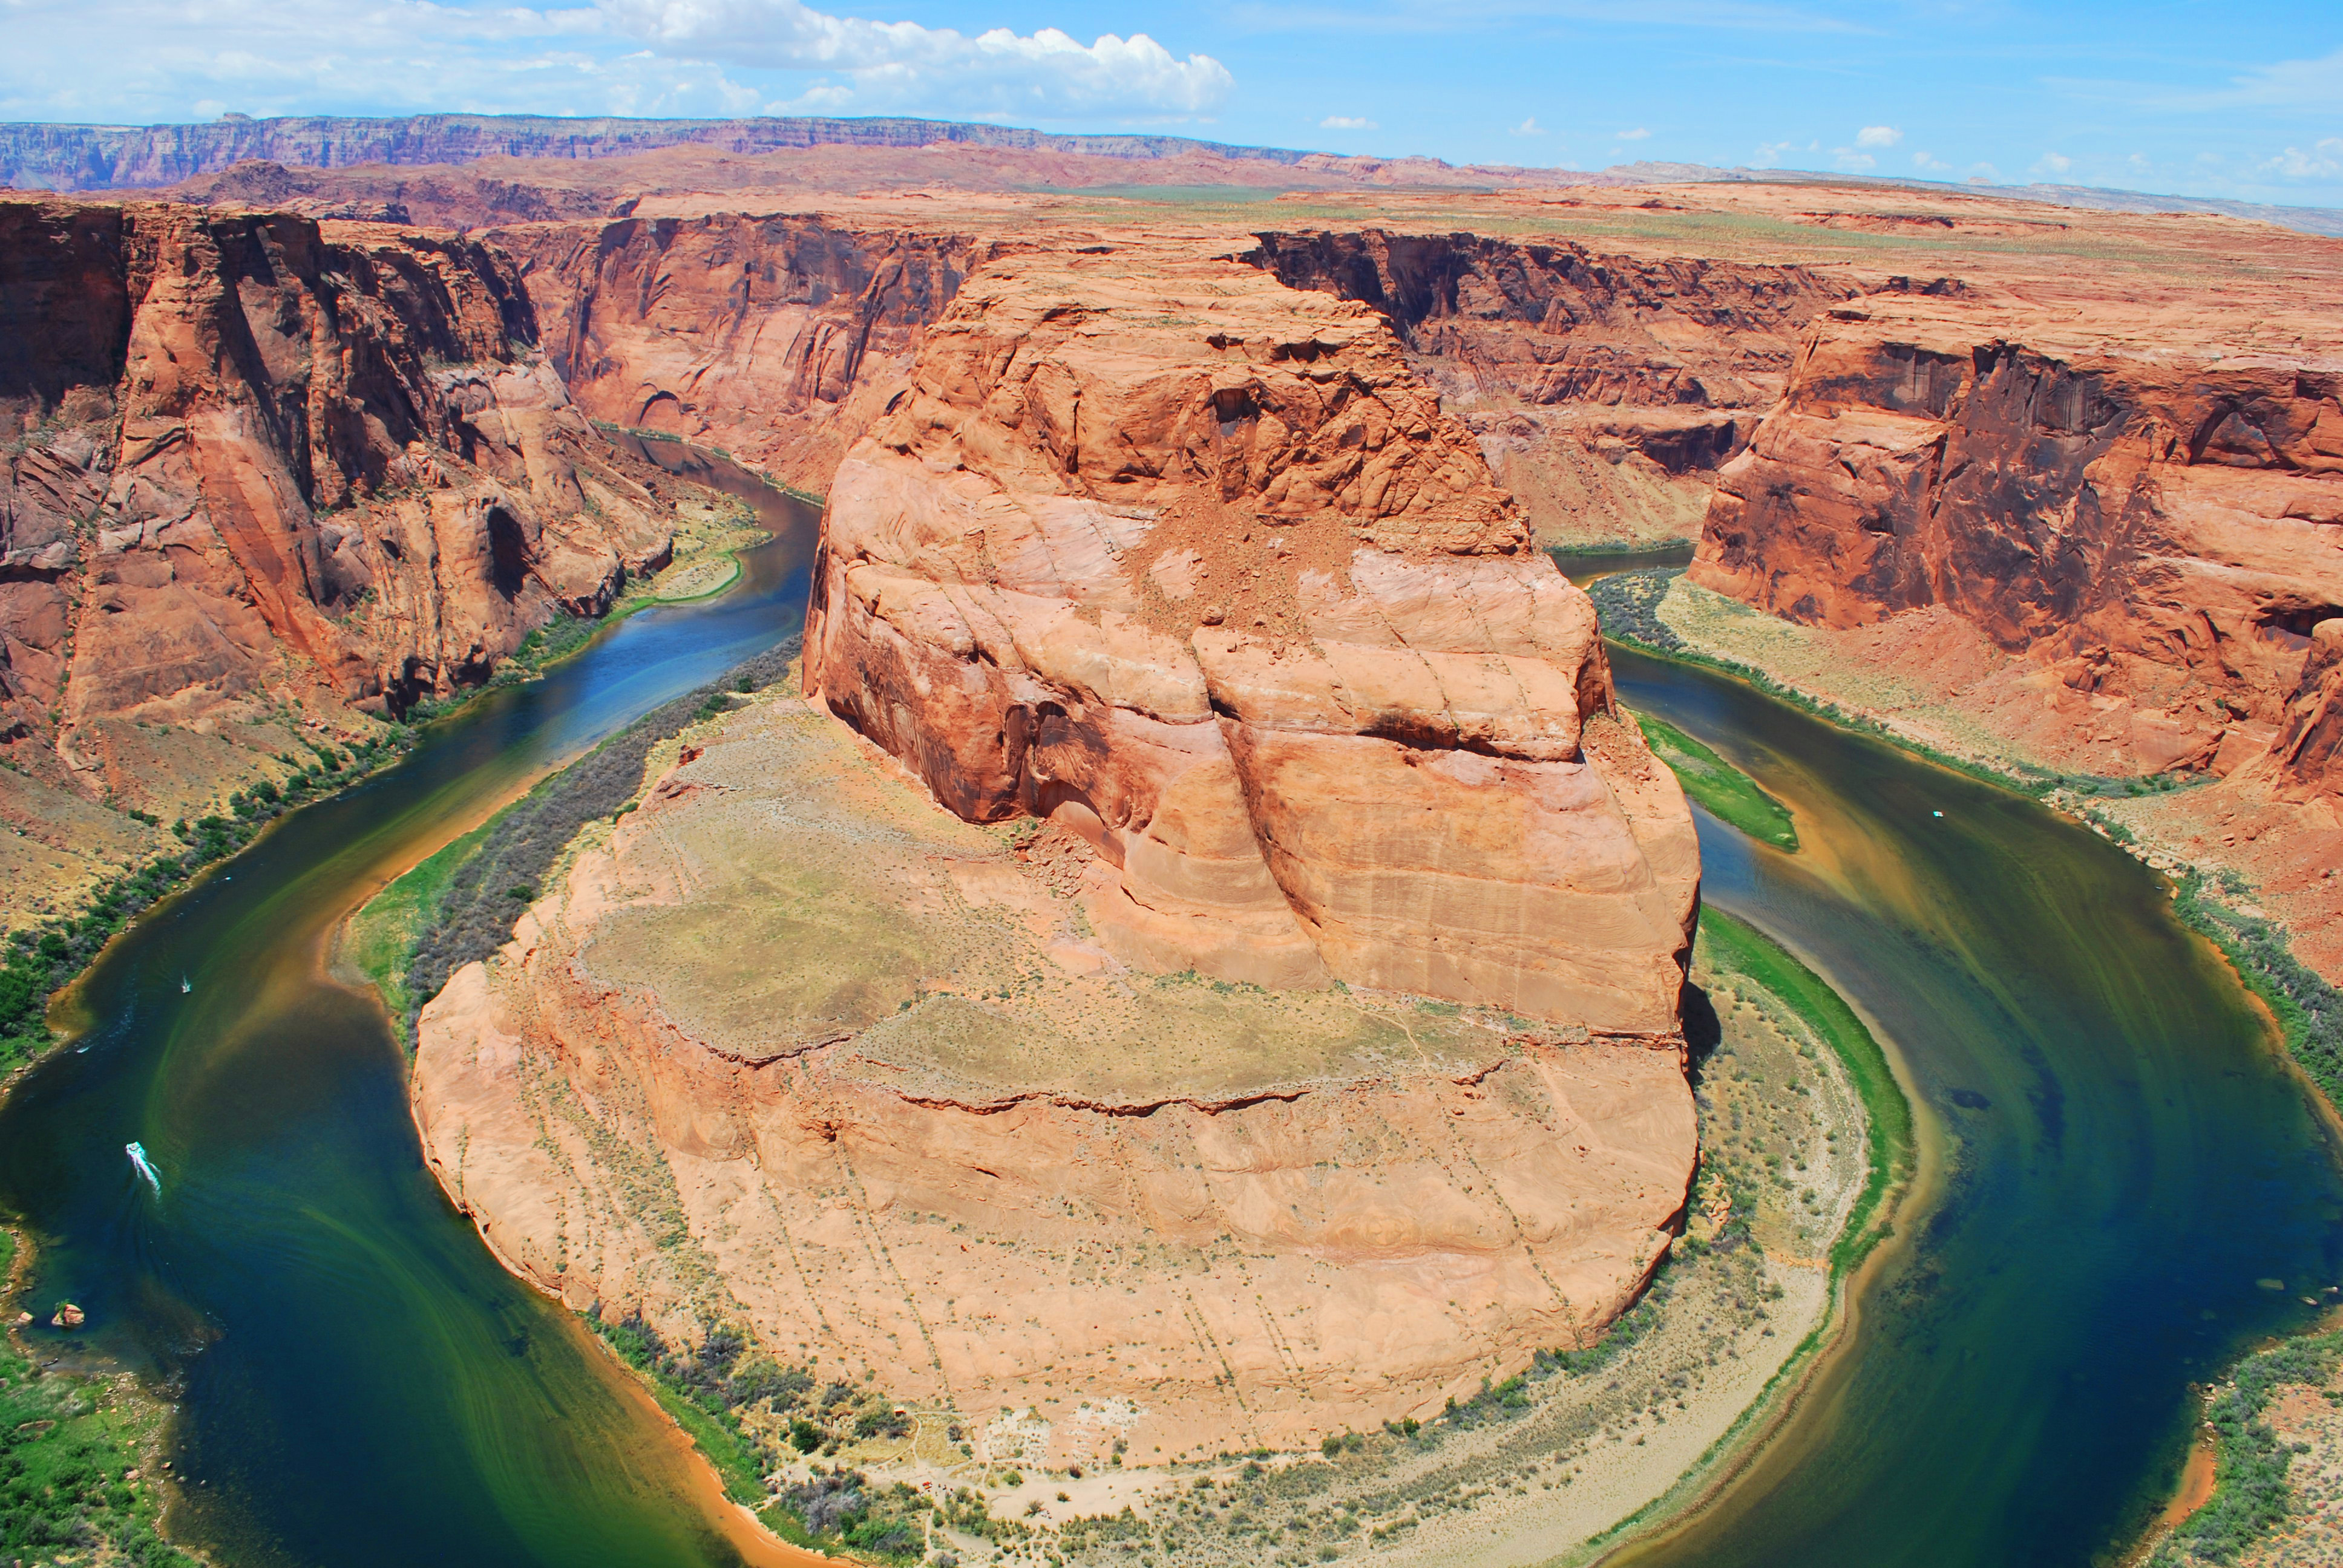
landscape, desert, view, river, cliff, scenic, canyon, terrain, majestic, arizona, rocks, geology, badlands, plateau, horseshoe bend, wadi, tourist destination, landform, geographical feature, natural land formation